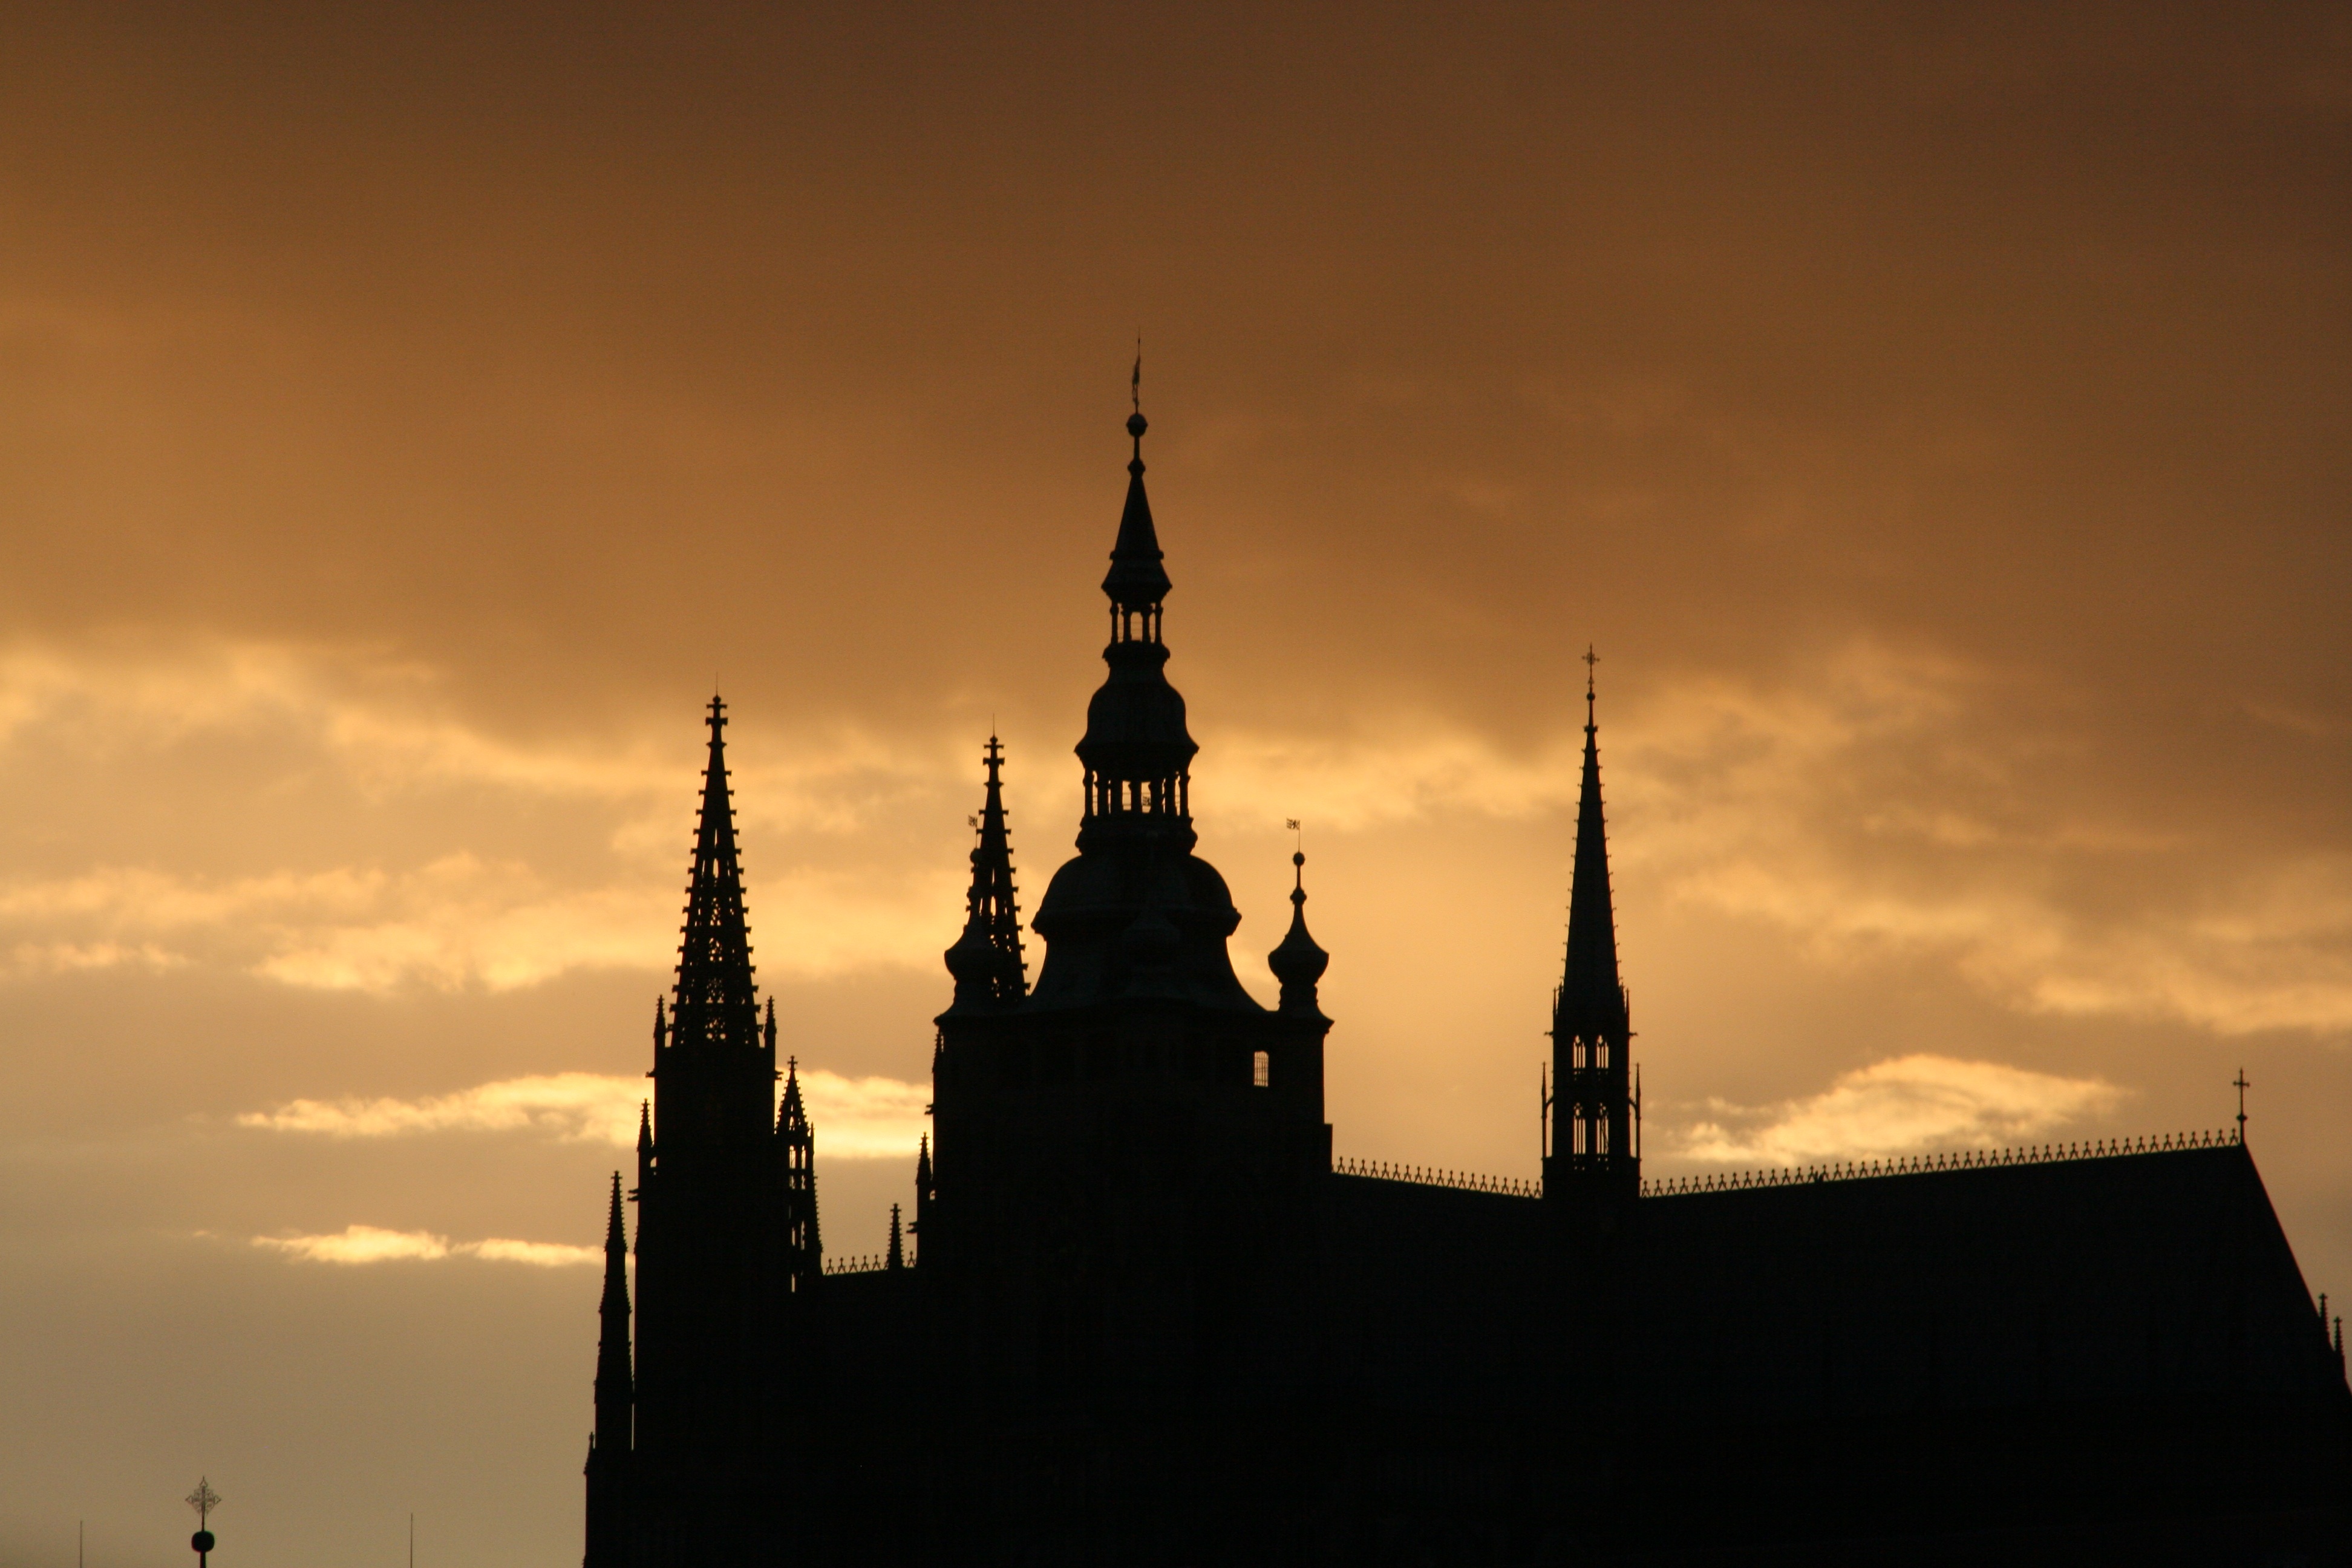
silhouette, light, cloud, architecture, sky, sunset, skyline, night, sunlight, morning, building, dawn, dark, dusk, evening, reflection, tower, landmark, facade, church, prague, place of worship, city view, places of interest, old town, clouds, temple, spire, historically, praha, czech republic, moldova, charles bridge, prague castle, small page